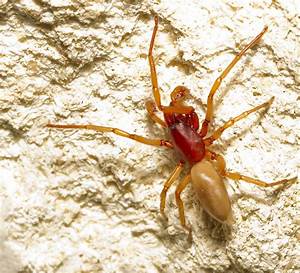
Label: ragno